France in the long nineteenth century

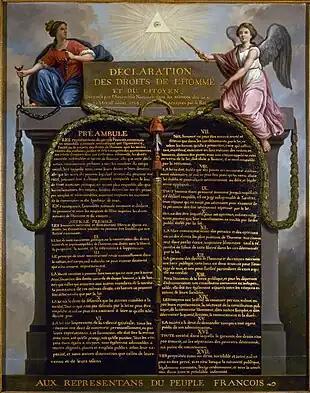
The Declaration of the Rights of Man and of the Citizen of 1789

The reign of Louis XVI (1774–1792) had seen a temporary revival of French fortunes, but the over-ambitious projects and military campaigns of the 18th century had produced chronic financial problems. Deteriorating economic conditions, popular resentment against the complicated system of privileges granted the nobility and clerics, and a lack of alternate avenues for change were among the principal causes for convoking the Estates-General which convened in Versailles in 1789. On May 28, 1789, the Abbé Sieyès moved that the Third Estate proceed with verification of its own powers and invite the other two estates to take part, but not to wait for them. They proceeded to do so, and then voted a measure far more radical, declaring themselves the National Assembly, an assembly not of the Estates but of "the People".